Rùm

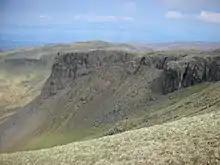
The slopes of Orval

From 833, Norse settlers established the Kingdom of the Isles throughout the Hebrides. Despite being a dependency of the Norwegian king, practical authority rested with the MacSorley, following a revolt by their ancestor, Somerled; the strip from Uist to the Rough Bounds, which contained the Small Isles, was ruled by the MacRory branch of the MacSorley. The only archaeological evidence of a Norse presence on Rùm, to date, is a piece of carved narwhal ivory, dating from the MacRory era, which served as a playing token / draughtsman.